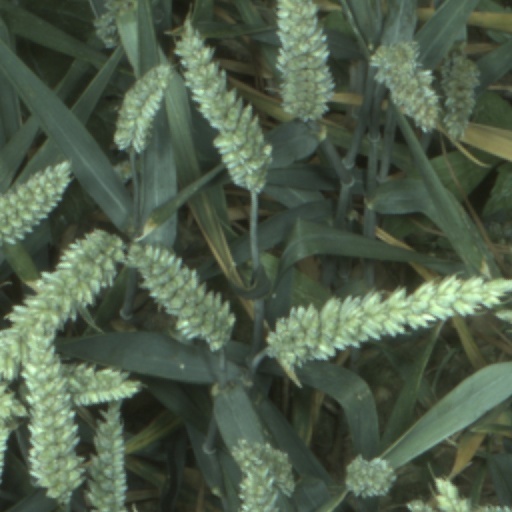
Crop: wheat